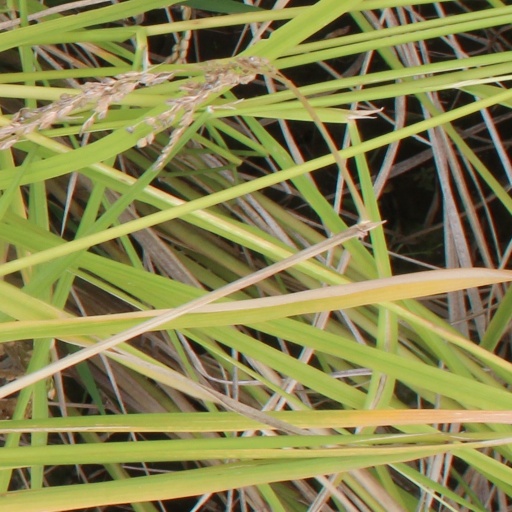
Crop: rice